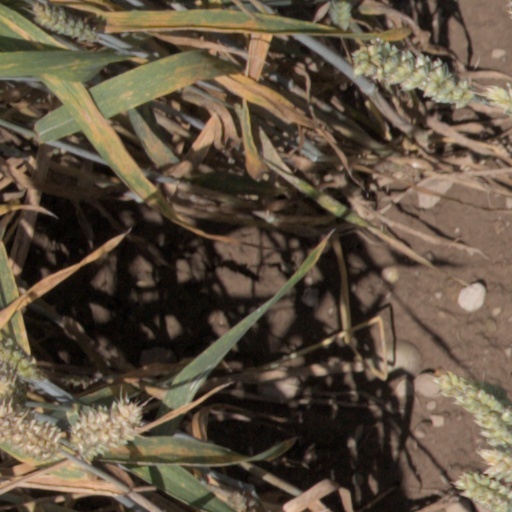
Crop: wheat